Jade Edwards

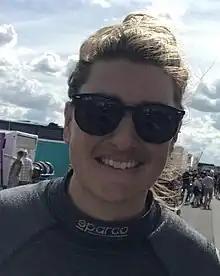
Edwards at Thruxton Circuit in 2022

Jade Edwards (born 31 March 1990 in Ascot) is a British racing driver and Television presenter currently co presenting ITV4's live coverage of the British Touring Car Championship. Edwards is known for previously competing in the British Touring Car Championship, driving for One Motorsport. Edwards has previously competed in the Renault Clio Cup UK, British GT Championship and the Ginetta Junior Championship, and made her BTCC debut in 2020. She is the daughter of 2000 Renault Clio Cup UK champion Jim Edwards Jr. and granddaughter of Jim Edwards Sr. Jade is the first 3rd generation BTCC driver.